Spanish ship Castilla (L52)

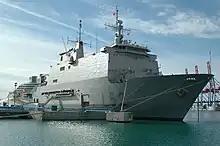
"Castilla" moored at Málaga in 2009

The "Galicia" class have a flight deck capable of operating helicopters. The vessels have hangar area for four heavy or six medium helicopters. The LPDs usually sail with six AB 212 or four SH-3D helicopters embarked. They have a well deck and are capable of operating six landing craft vehicle and personnel (LCVP) or four landing craft mechanized (LCM) or one landing craft utility and one LCVP. Normally, they operate with four LCM-1E craft. Within the ship there is of parking space for up to 130 armoured personnel carriers (APCs) or 33 main battle tanks (MBTs). However, a maximum of 170 vehicles can be carried depending on size. Both ships have capacity for of ammunition and stores spread out within the of cargo space between the storerooms, flight deck and hangar. "Castilla" can transport 404 fully-equipped troops and 72 staff and aircrew.